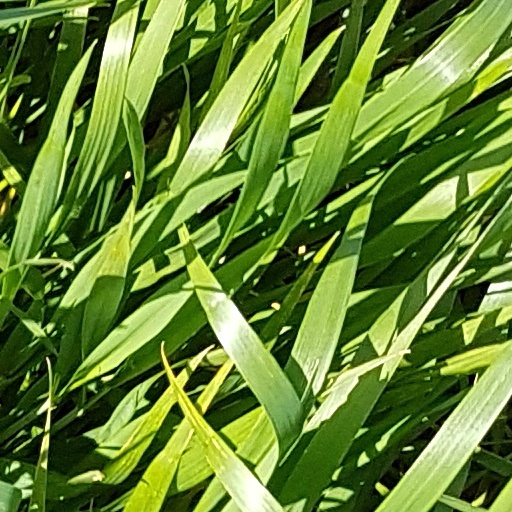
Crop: wheat